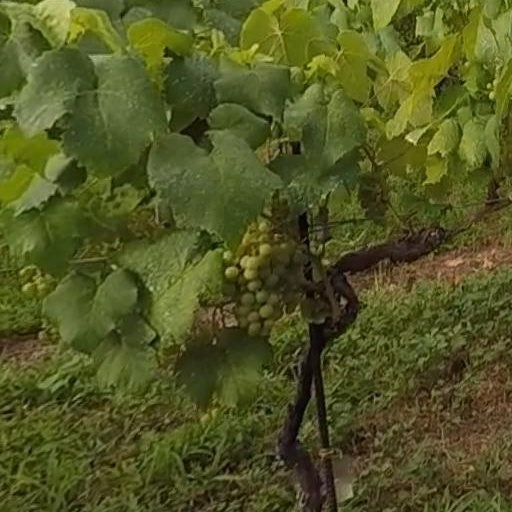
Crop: grape